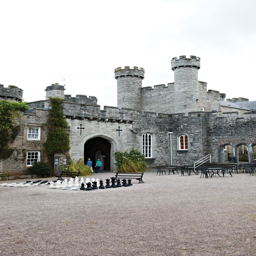
a giant game of chess